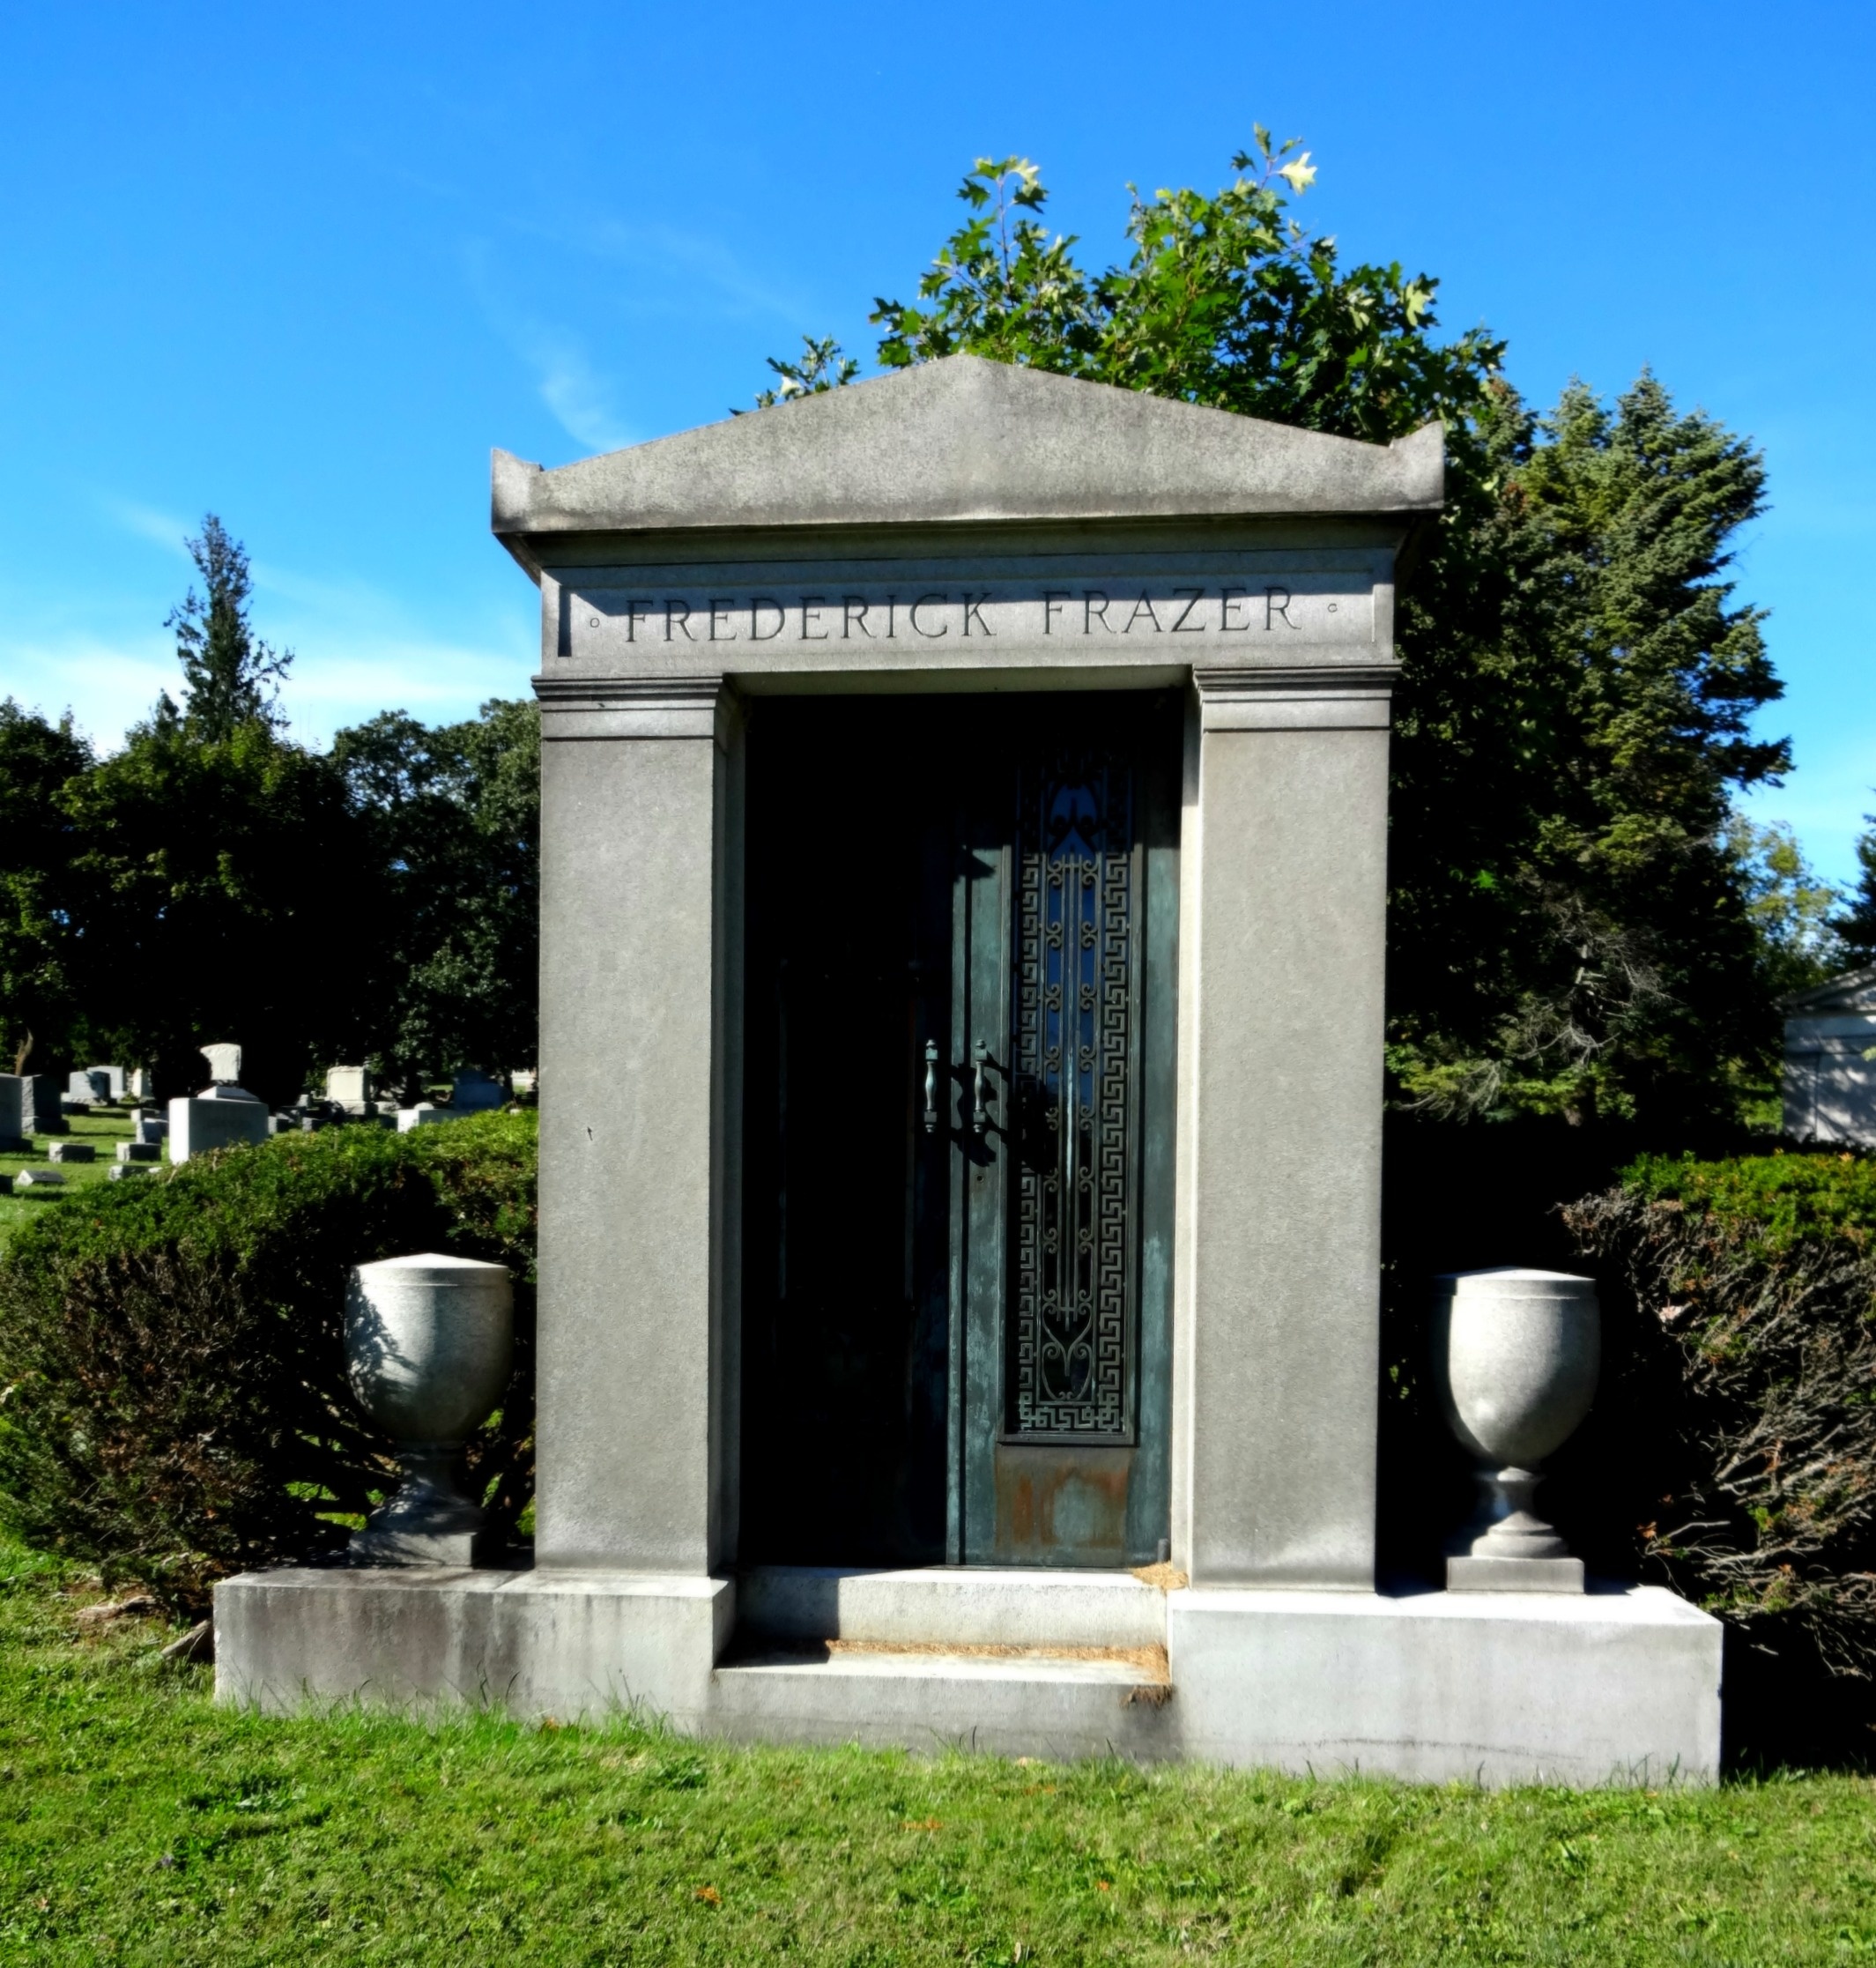
landscape, nature, grass, outdoor, architecture, structure, vintage, retro, building, old, spooky, stone, monument, summer, foliage, arch, mystery, decoration, green, column, scenic, entrance, park, peace, religion, landmark, chapel, exterior, historic, cemetery, christian, dead, tombstone, death, gate, door, doorway, gothic, greenery, art deco, grave, religious, memorial, graveyard, scary, fear, clouds, shrubbery, mysterious, design, gravestone, shrubs, headstone, shrine, creepy, christianity, day, bronze, historical, tomb, estate, urn, granite, traditional, mausoleum, funeral, burial, eerie, aged, funerary